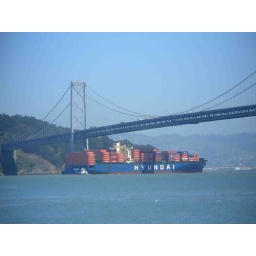
A Hyundai cargo ship going under the bay bridge